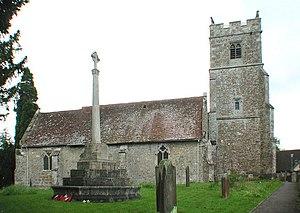
Bearsted est un village et une paroisse civile du Kent, en Angleterre. Il est situé dans le borough de Maidstone, à trois kilomètres à l'est du centre-ville de Maidstone. Au moment du recensement de 2011, il comptait 8 209 habitants.